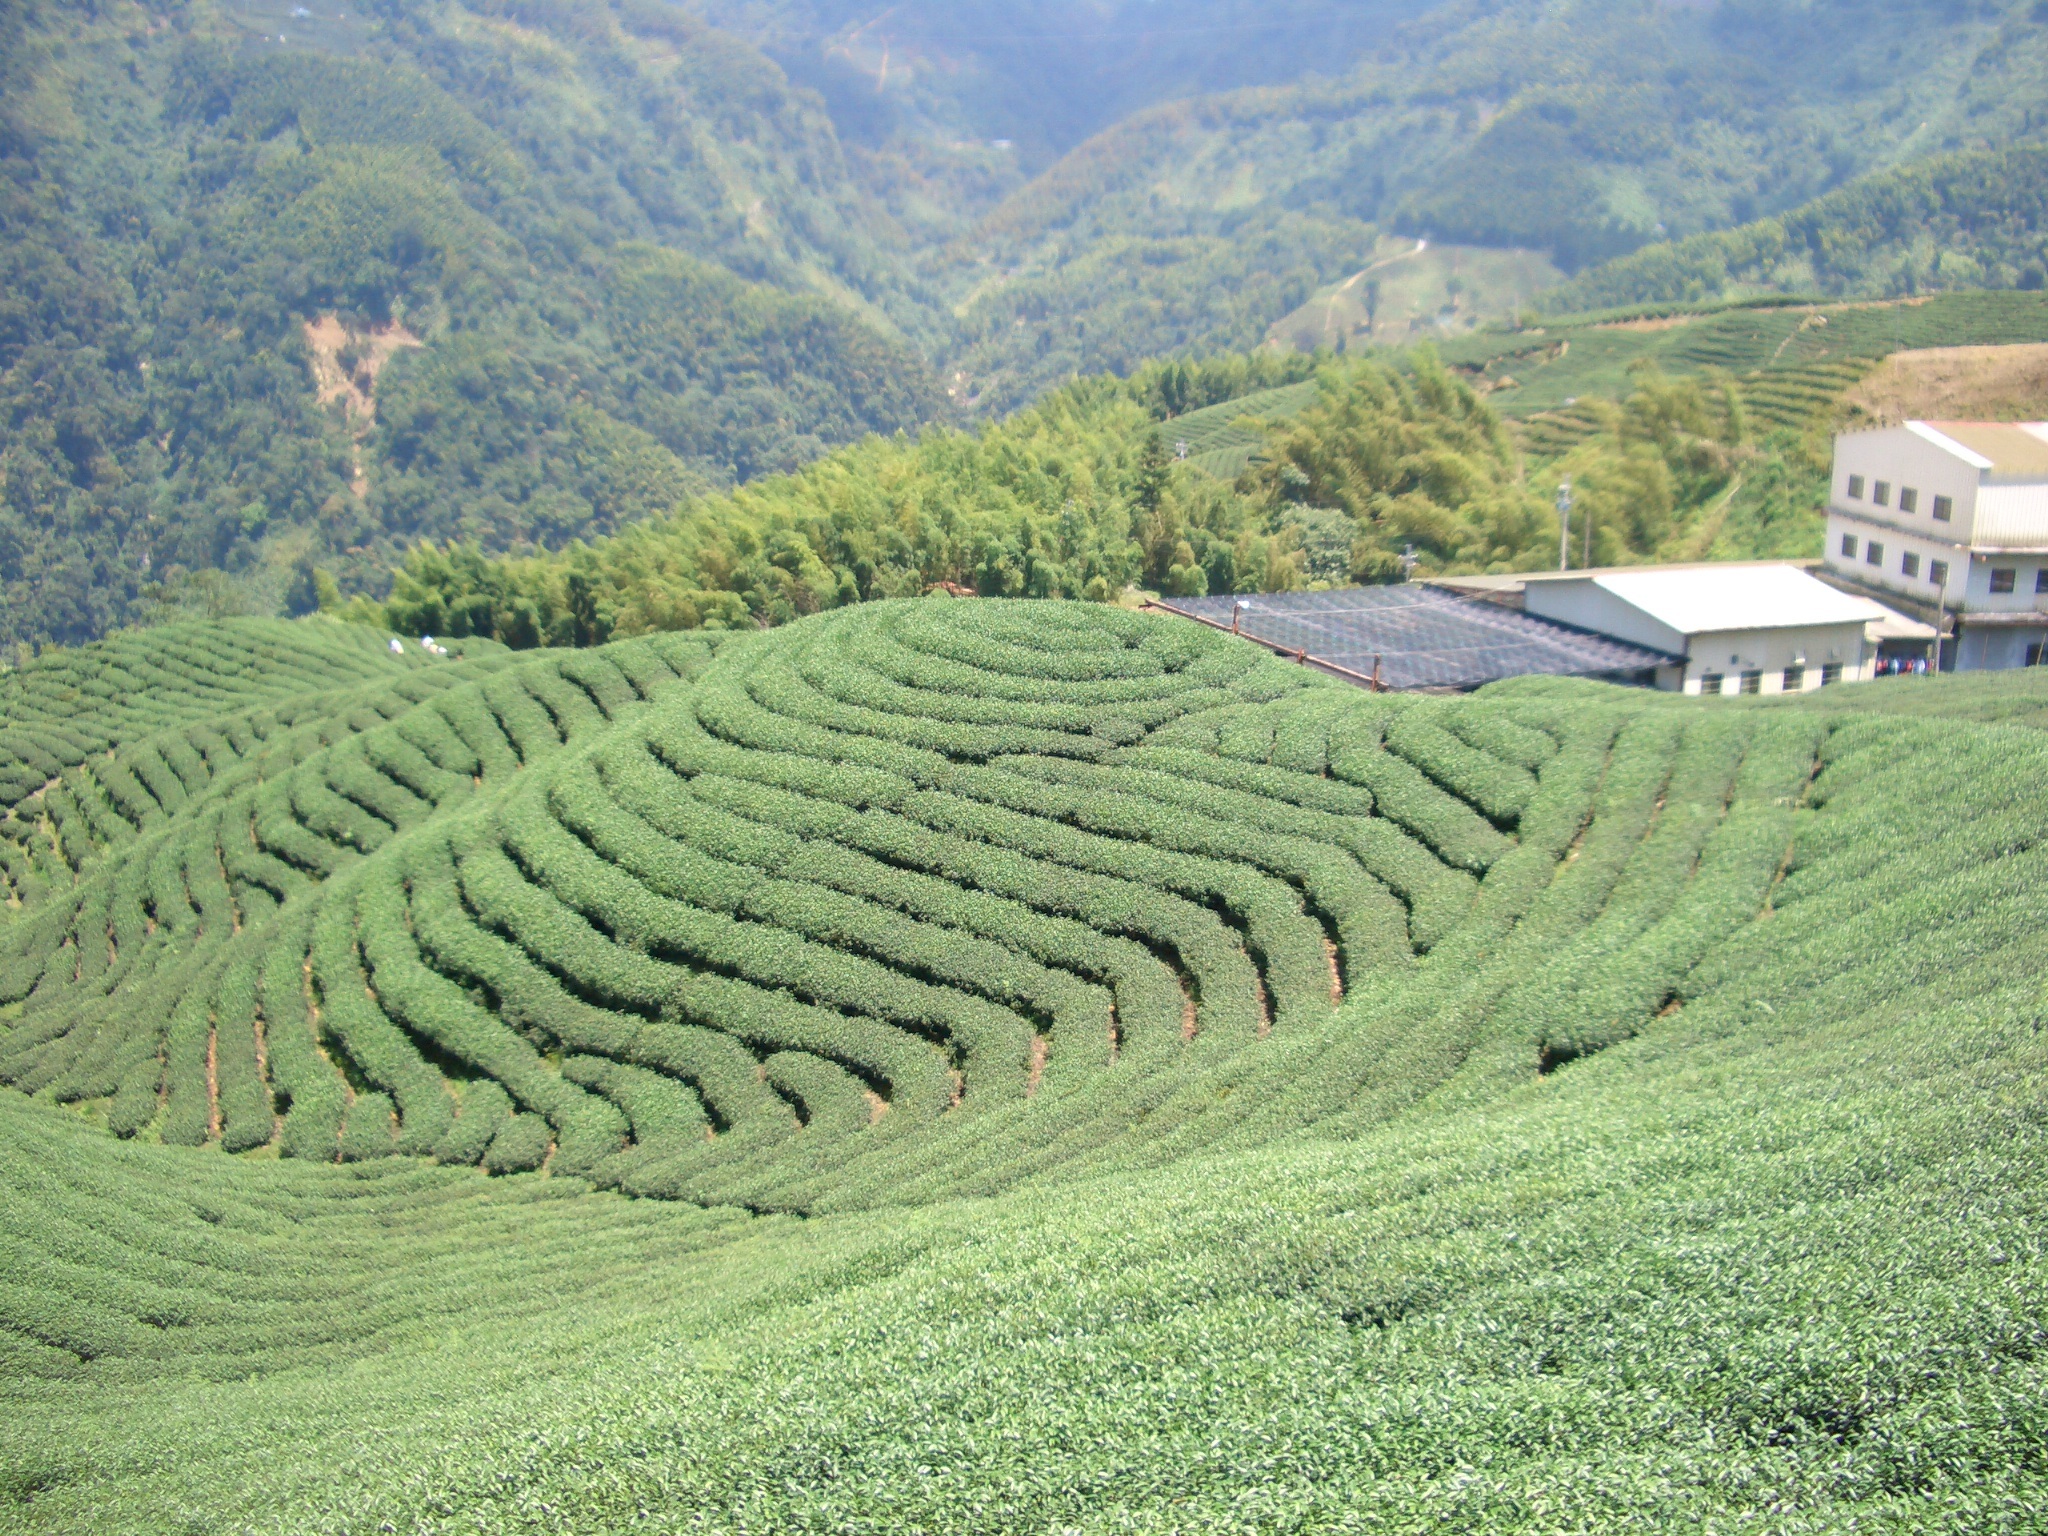
landscape, field, hill, crop, pasture, soil, agriculture, plain, terrace, grassland, plantation, plateau, tee, rural area, tea garden, tea cultivation